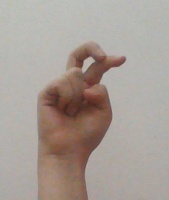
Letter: zay